Shaquil Barrett

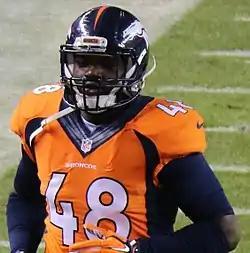
Barrett with the Denver Broncos in 2015

Shaquil Akeem Barrett (born November 17, 1992) is an American professional football linebacker. He played college football for the Nebraska–Omaha Mavericks before transferring to the Colorado State Rams. Barrett was signed by the Denver Broncos as an undrafted free agent after the 2014 NFL draft. After five seasons with the Broncos, including winning Super Bowl 50, he signed with the Tampa Bay Buccaneers. Barrett's level of play increased, making the Pro Bowl and All-Pro teams in 2019 after leading the league in sacks, and in 2021 won Super Bowl LV, recording a sack in the game. He signed with the Miami Dolphins in 2024 before retiring from football shortly after.